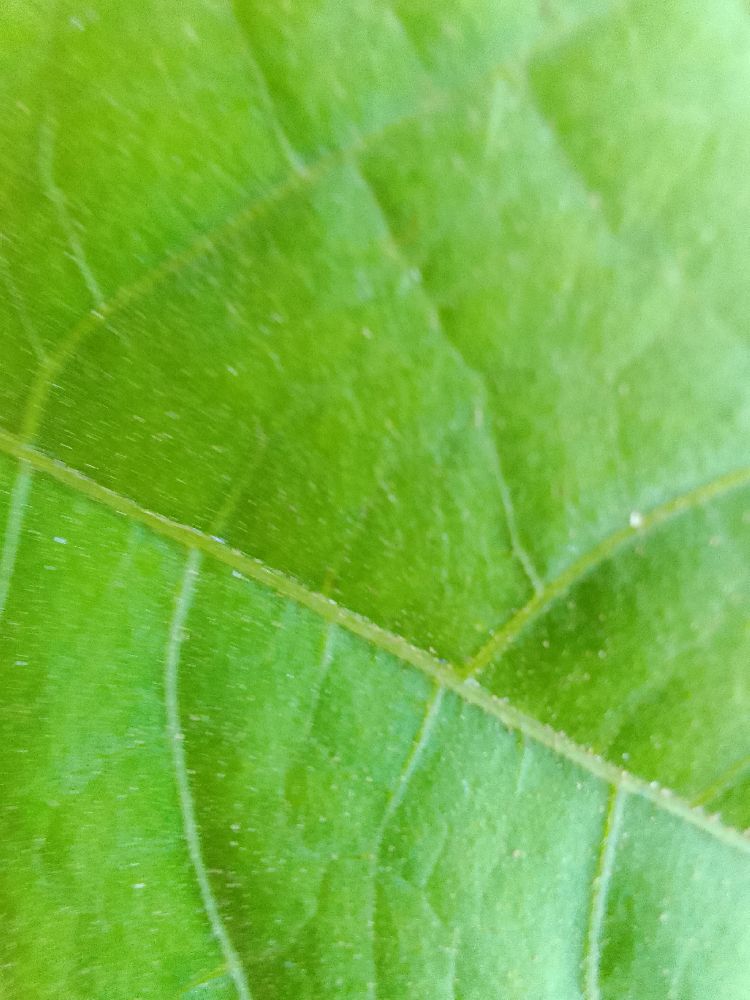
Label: healthy